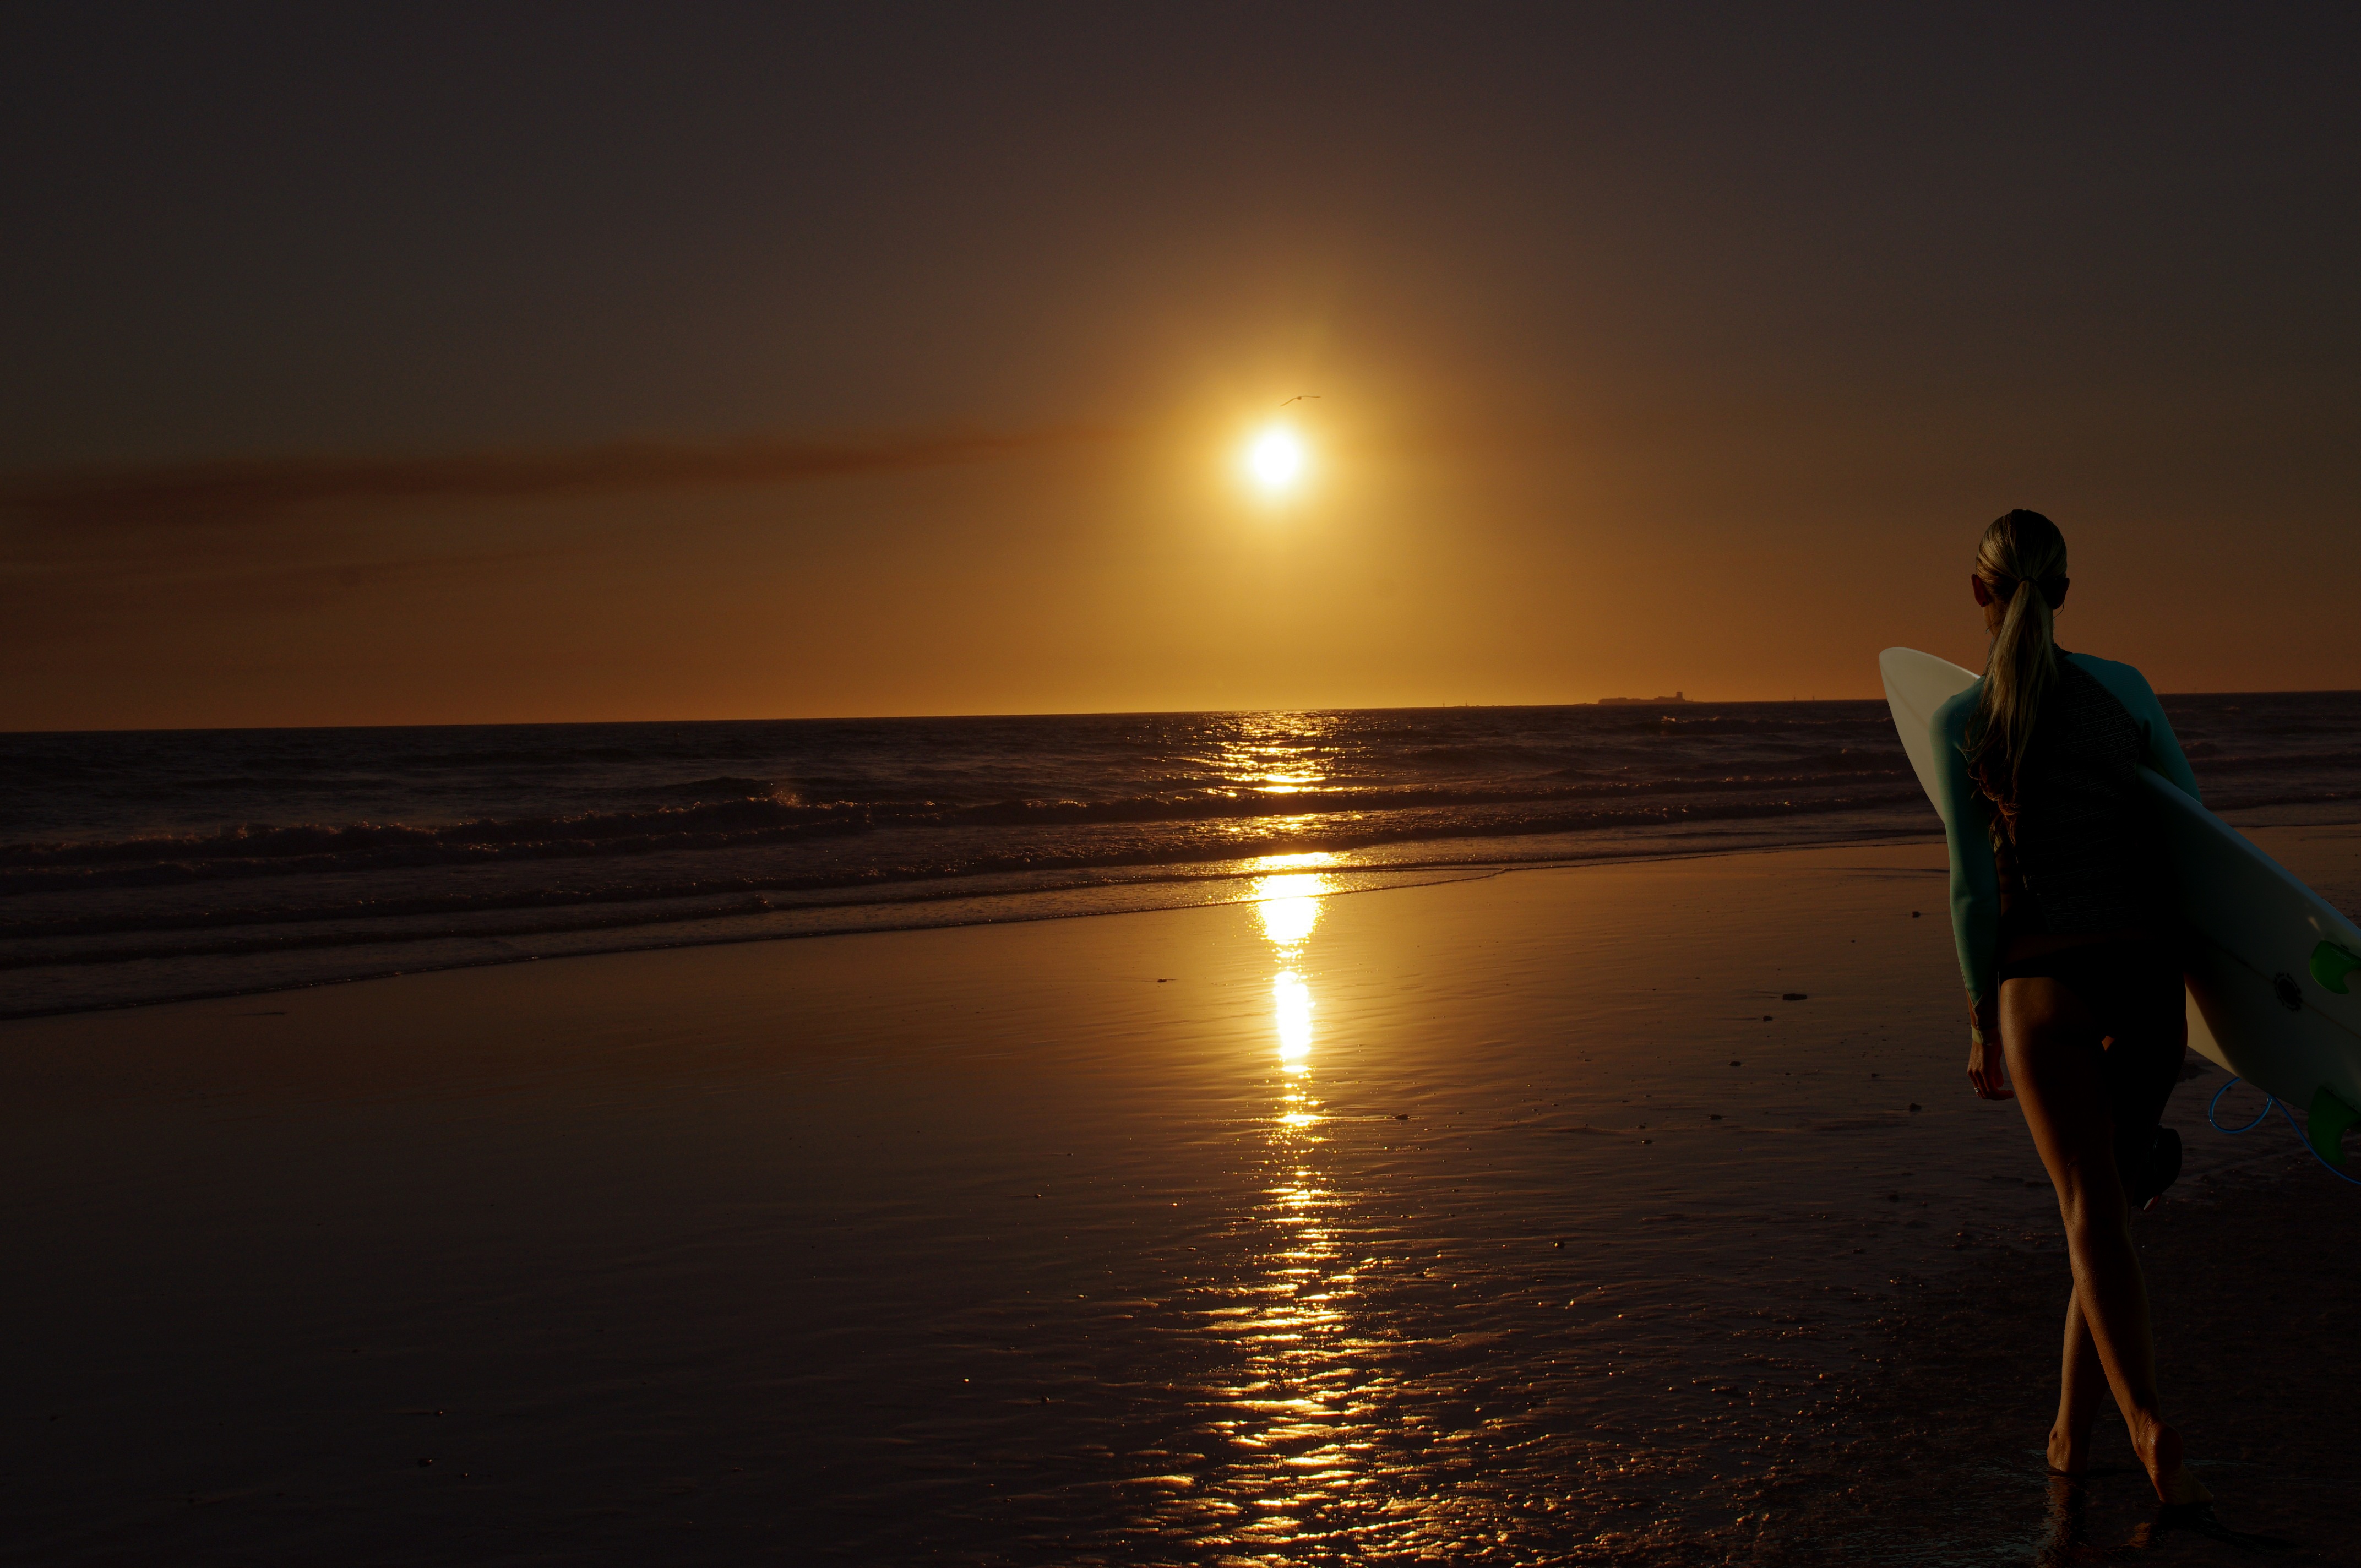
beach, sea, coast, ocean, horizon, silhouette, light, cloud, sky, sun, sunrise, sunset, sunlight, morning, wave, dawn, atmosphere, jump, summer, dusk, walk, evening, twilight, surf, red, shadow, glow, solar, in the evening, times, evening glow, to be, sea side, women's